Walter J. Hood

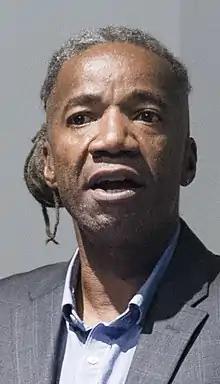
Hood in 2016

Walter J. Hood (born 1958) is an American designer, artist, academic administrator, and educator. He is professor of landscape architecture & environmental planning and urban design and chair of the Department of Landscape Architecture & Environmental Planning at the University of California, Berkeley, and principal of Hood Design Studio in Oakland, California. Hood has worked in a variety of settings including architecture, landscape architecture, visual art, community leadership, urban design, and planning and research. He has spent more than 20 years living in Oakland, California. He draws on his strong connection to the Black community in his work and has chosen to work almost exclusively in the public realm and urban environments.